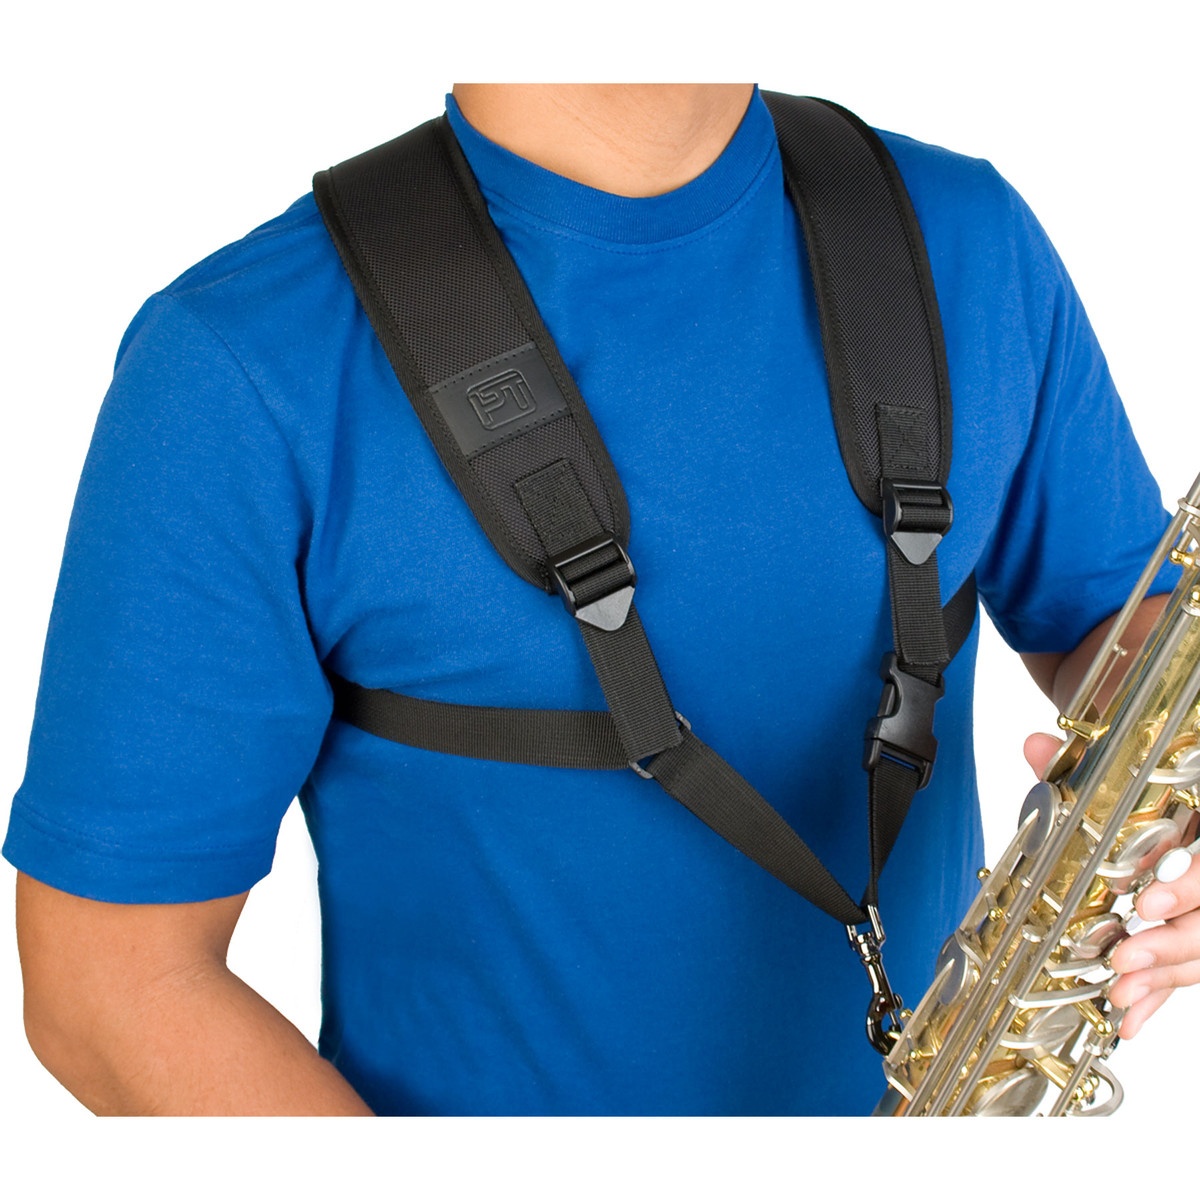
PROTEC Saxophone Harness w/ Metal Trigger Snap Large
Protec’s Deluxe Padded Large Saxophone Harness (Unisex) is ideal for most saxophone types. Features a 2” wide ballistic nylon, contoured ergonomic design, padded with breathable mesh lining, quick adjustment pull tabs, and easy wear/removal clip, and durable metal trigger snap with rubber coating. 2" wide ballistic nylon strap Contoured ergonomic design Padded with breathable mesh lining Quick-adjustment pull tabs Easy wear/removal clip Rubber coated metal swivel snap Suitable for alto, tenor, or baritone saxophone
Brand: Crescendo Music
Category: Arts & Entertainment > Hobbies & Creative Arts > Musical Instrument & Orchestra Accessories > Woodwind Instrument Accessories > Saxophone Accessories